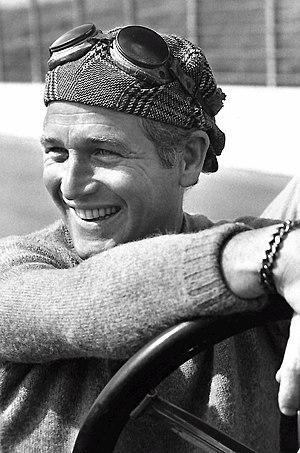
Paul Newman, né le 26 janvier 1925 à Shaker Heights et mort le 26 septembre 2008 à Westport, est un acteur, réalisateur, producteur et scénariste américain.